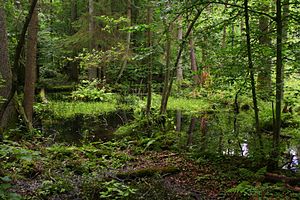
Potentiel naturlig vegetation
Et parti fra Europas bedst bevarede, urørte skov (urskoven i Białowieża)